Three Kings (1999 film)

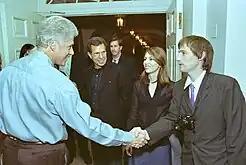
Actor Spike Jonze greets Bill Clinton at screening in the White House.

Peter Bradshaw says, "A strange flavour, but this is an enjoyable and intelligent action film." Roger Ebert of the "Chicago Sun-Times" gave the film four out of four, writing ""Three Kings" is some kind weird masterpiece, a screw-loose war picture that sends action and humor crashing head-on into each other and spinning off into political anger". He placed it third on his list of the best films of 1999. David Edelstein of "The New York Times" said: "It remains the most caustic anti-war movie of this generation."